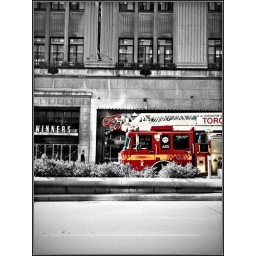
black and white and red all over